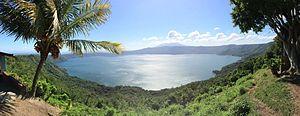
La Réserve naturelle Laguna de Apoyo est situé à cheval sur la frontière entre les départements de Masaya et de Granada, au Nicaragua. Elle a été déclaré réserve naturelle en 1991 par le ministère de l'Environnement et des Ressources naturelles et c'est l'une des 78 zones protégées du Nicaragua.